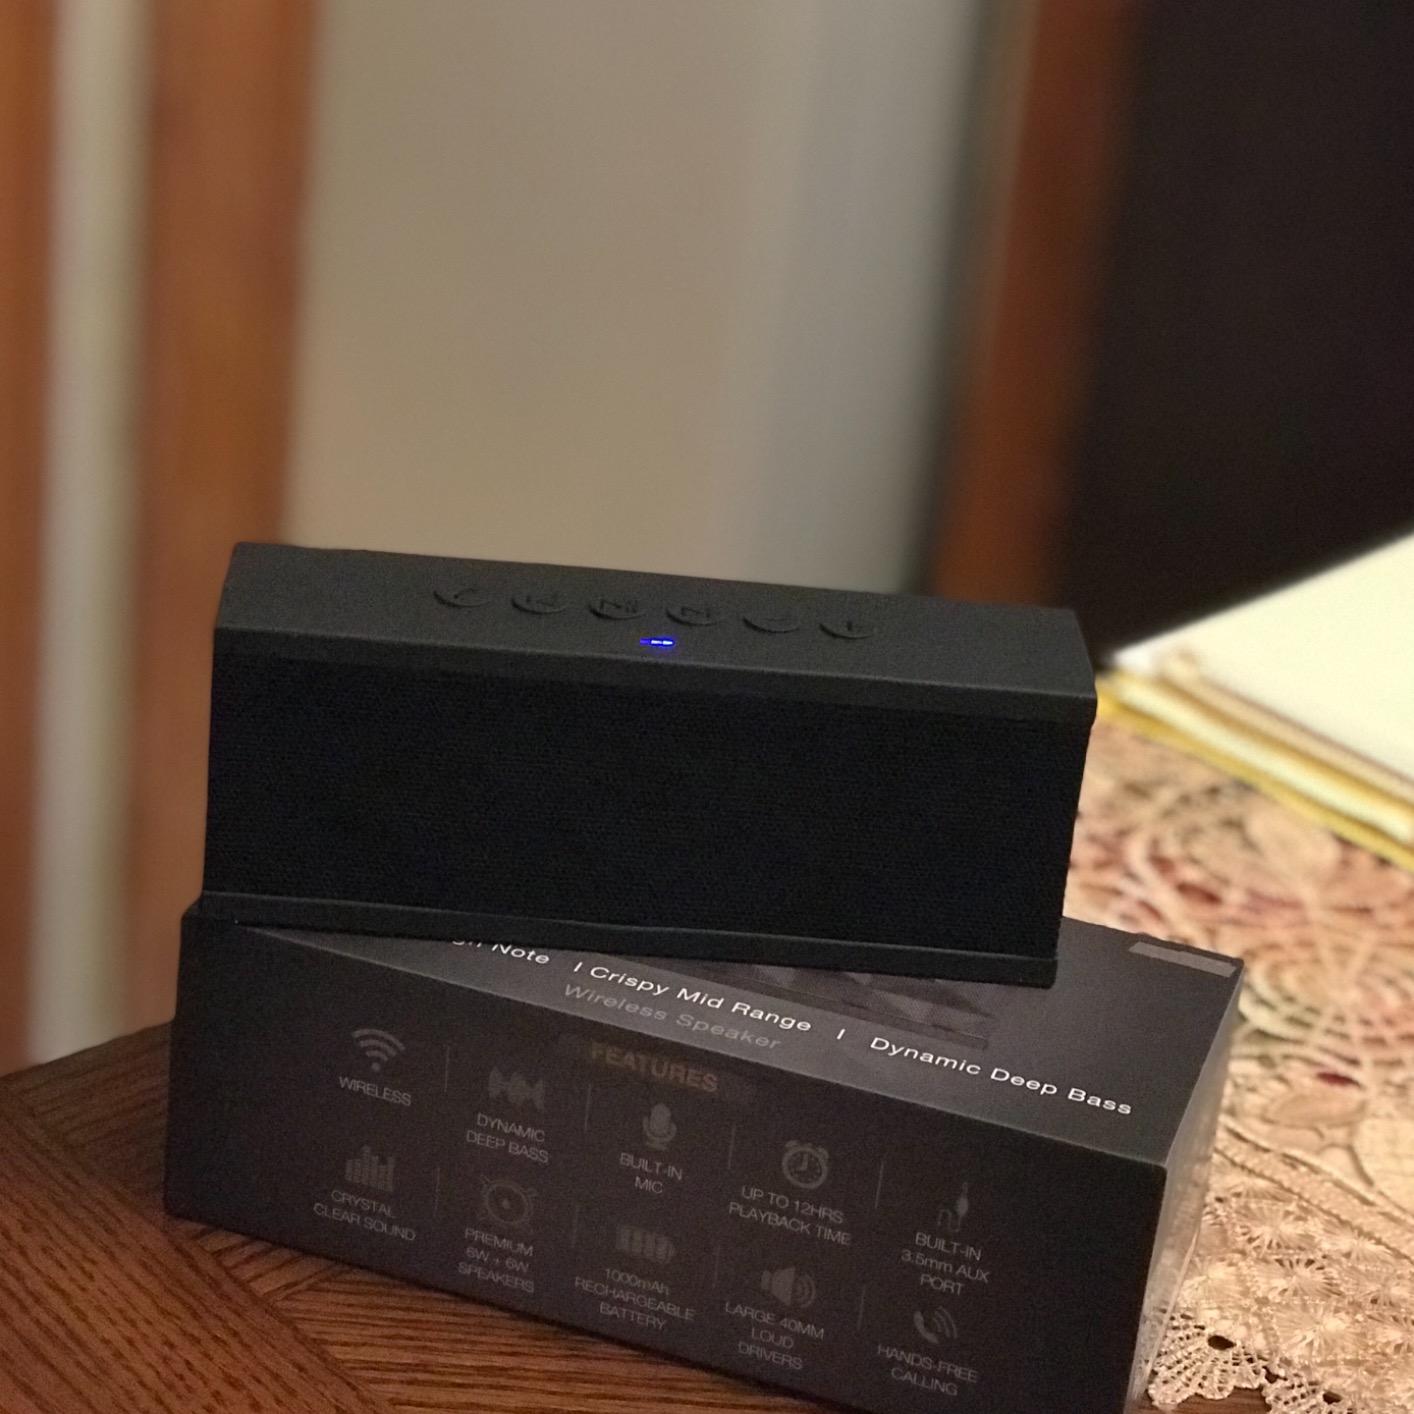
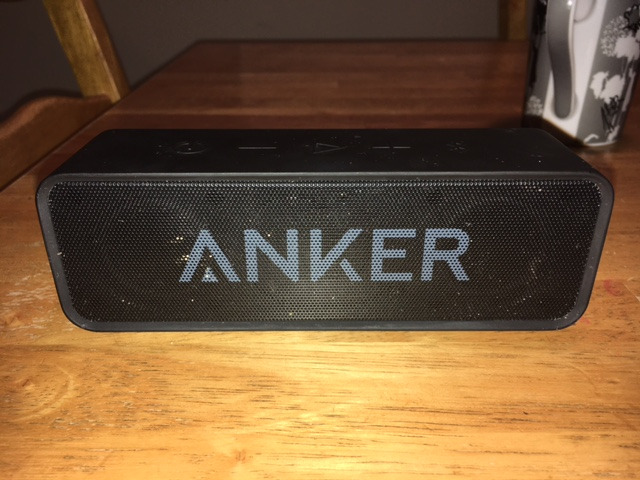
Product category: speaker
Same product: no